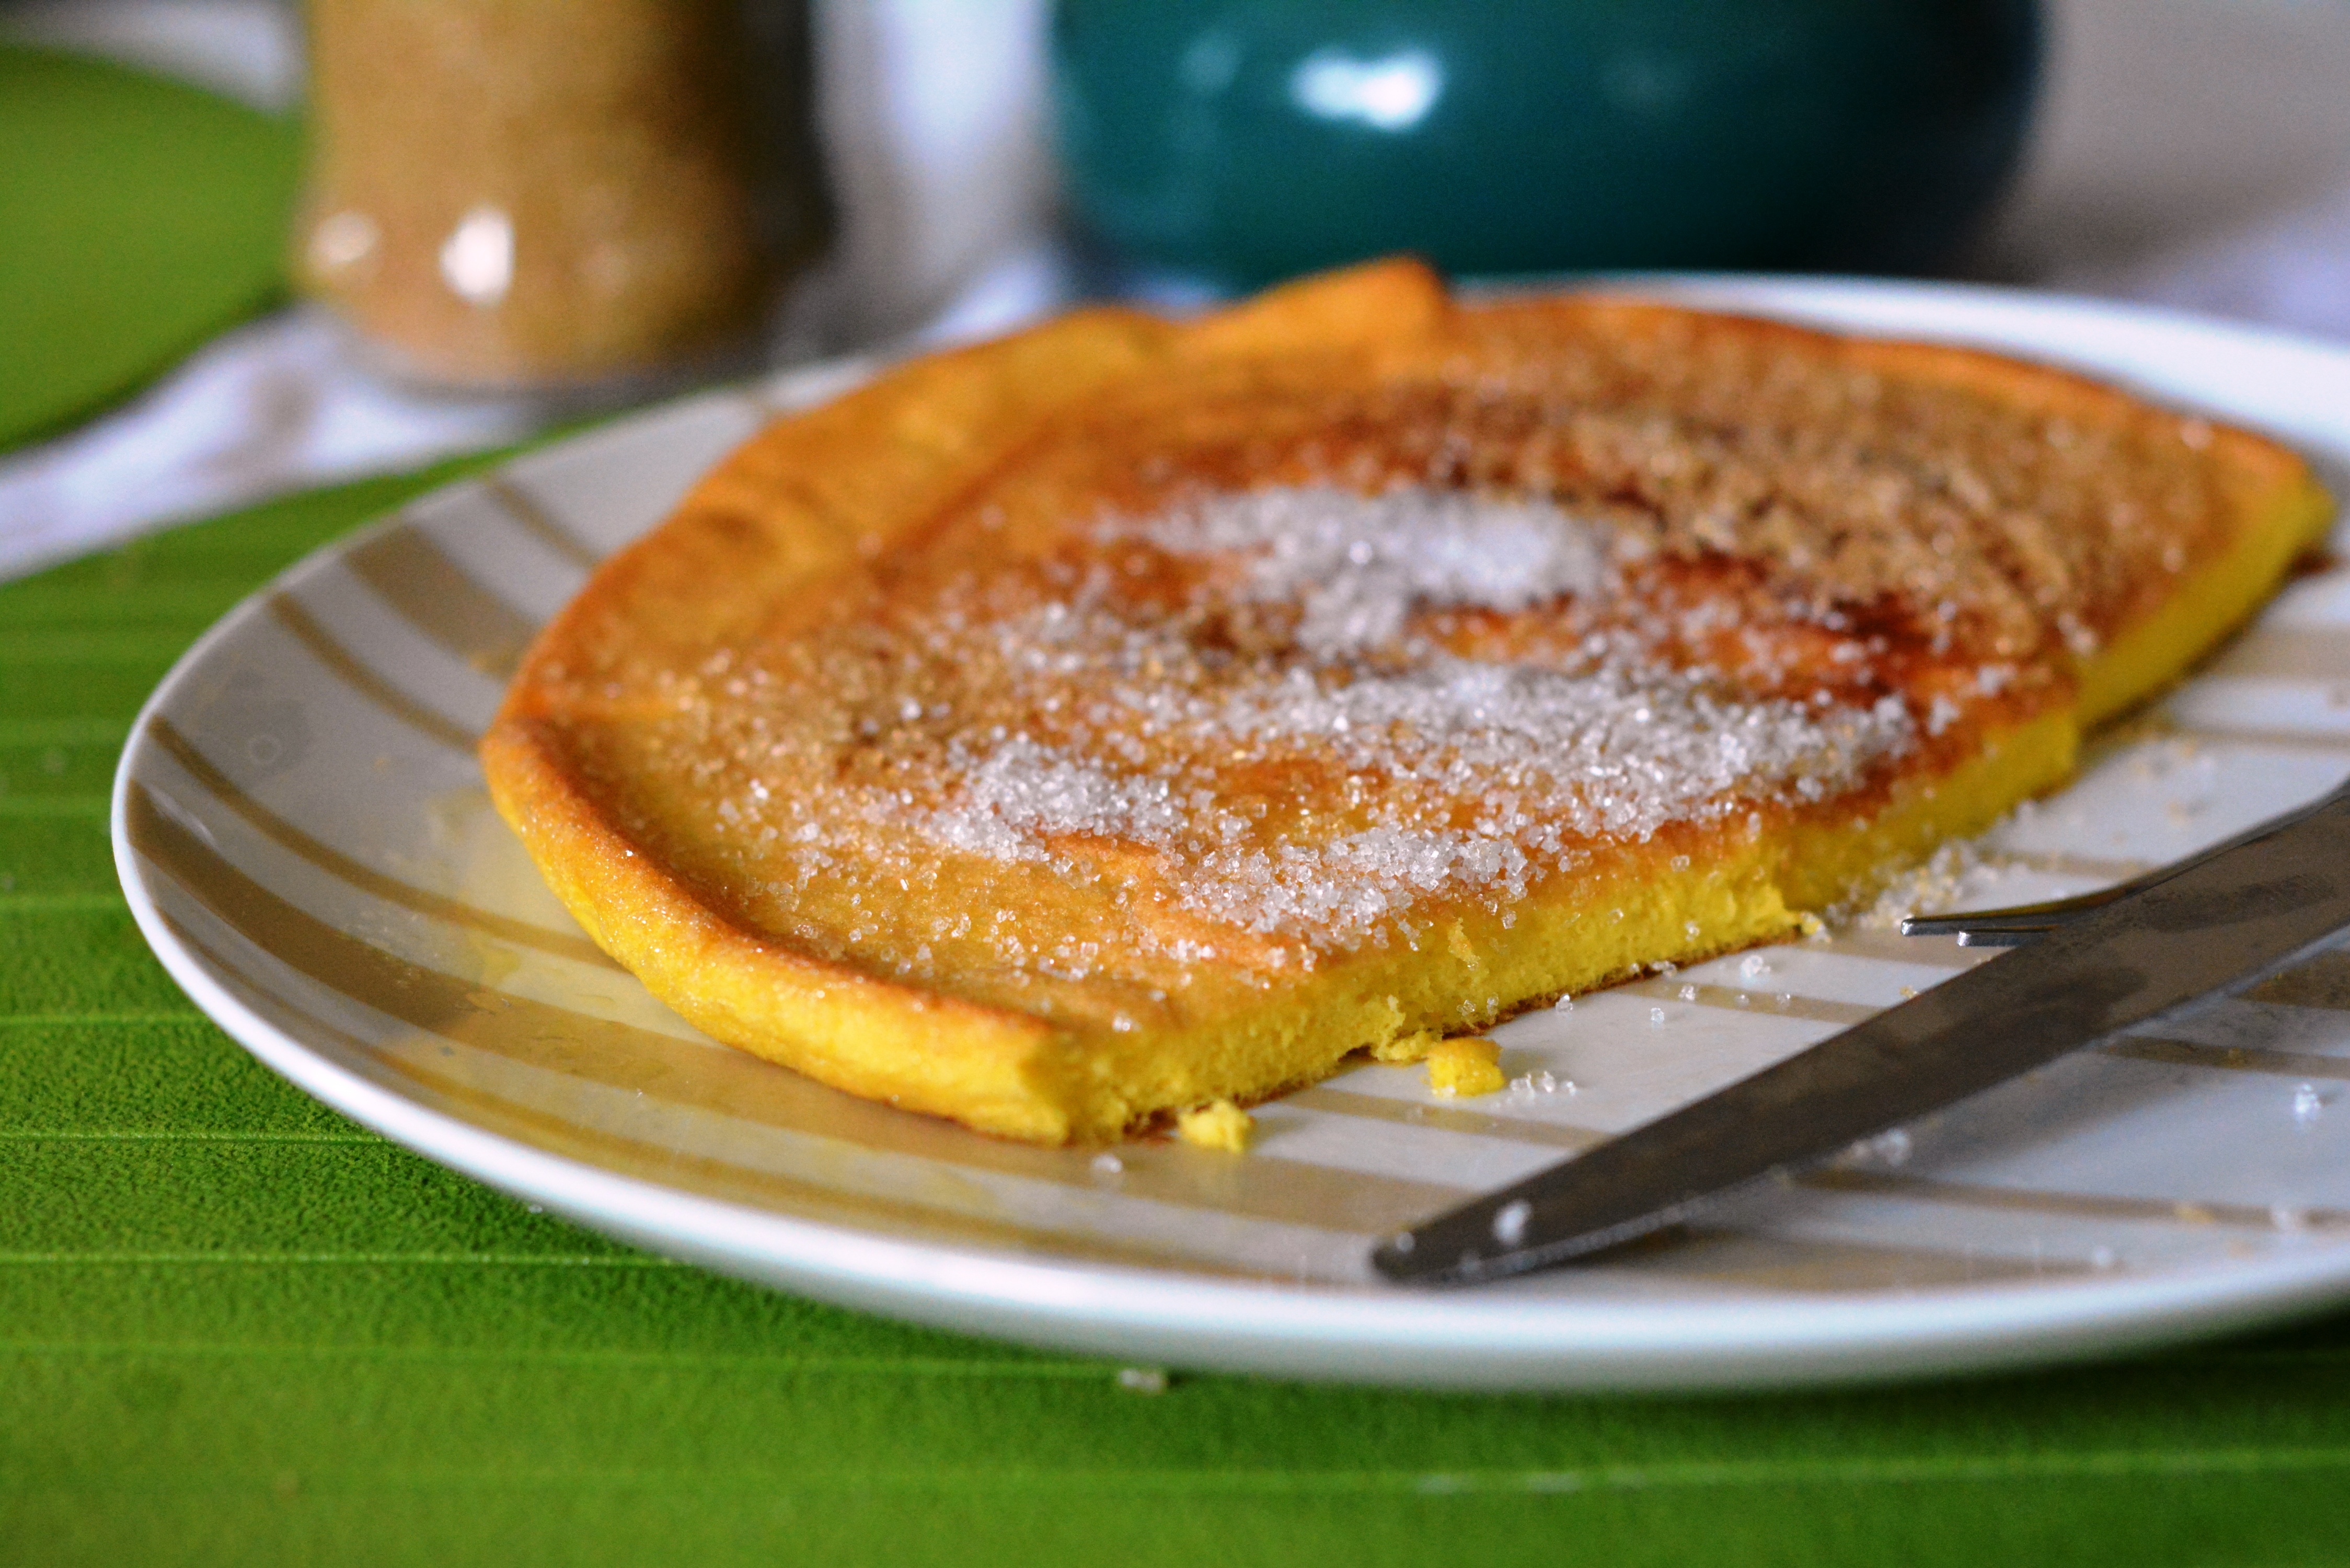
dish, meal, food, produce, breakfast, dessert, cuisine, sweet dish, eating, sugar, baked goods, omelette